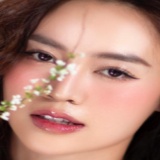
diễn viên Ninh Dương Lan Ngọc